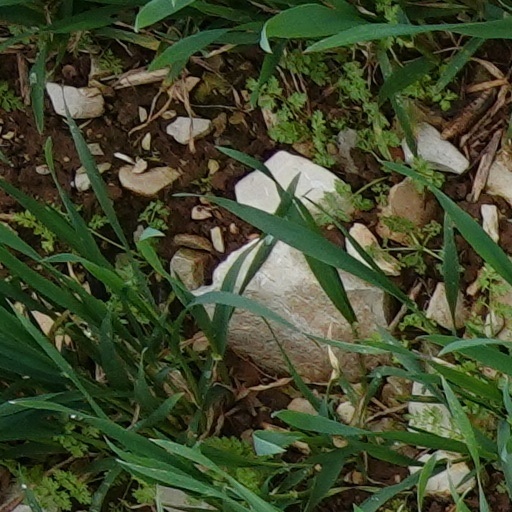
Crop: wheat